L-Ribonucleic acid aptamer

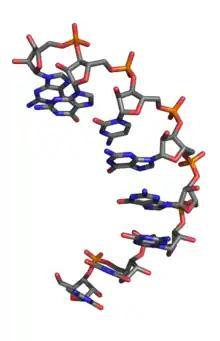
3-D structural model of an -RNA aptamer fragment

An -ribonucleic acid aptamer (-RNA aptamer, trade name Spiegelmer) is an RNA-like molecule built from -ribose units. It is an artificial oligonucleotide named for being a mirror image of natural oligonucleotides. -RNA aptamers are a form of aptamers. Due to their -nucleotides, they are highly resistant to degradation by nucleases. -RNA aptamers are considered potential drugs and are currently being tested in clinical trials.